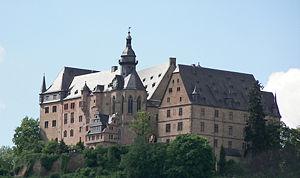
Cette liste non exhaustive répertorie les principaux châteaux en Allemagne métropolitaine. Il suffit de cliquer sur une région pour trouver la liste des châteaux qu'elle comprend.